1906 Hong Kong typhoon

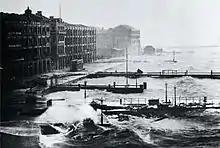
Coastal Hong Kong during the typhoon

The Royal Observatory Hong Kong gave less than a thirty-minute warning of the typhoon, in which time it was already close to Hong Kong waters. A black drum (an official warning to be issued for tropical cyclones from Hong Kong Observatory since 1884) was hoisted at 8:40 am, before the typhoon gun was fired for its harbour warning. By 9:00 am, the ferries had ceased to operate and quite a few of the foreign steamer captains and their sailors were stuck on land, unable to quickly reach their vessels to take any necessary precautions. The barometer showed a rapid drop from between 8:00 am and 10:00 am, within two hours.